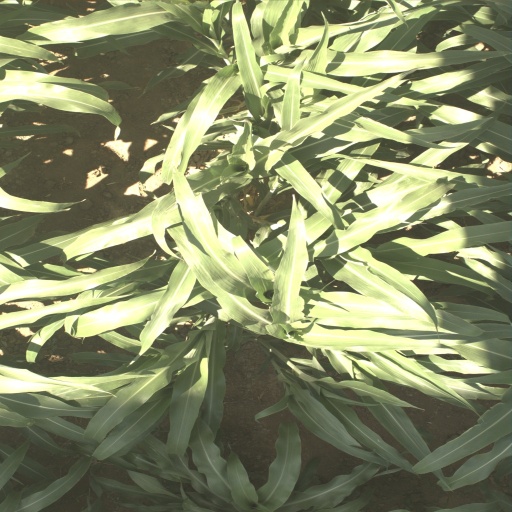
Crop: sorghum